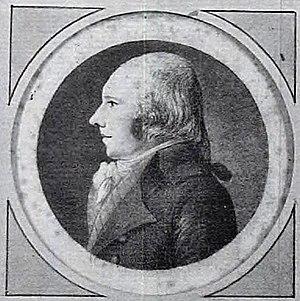
Harmen Jan van der Wijck, né le 7 novembre 1769 à Deventer aux Pays-Bas et mort le 18 janvier 1847 à Mannheim en Allemagne, est un baron et un général néerlandais qui vit en Allemagne après sa retraite, travaillant respectivement comme peintre paysagiste et écrivain.